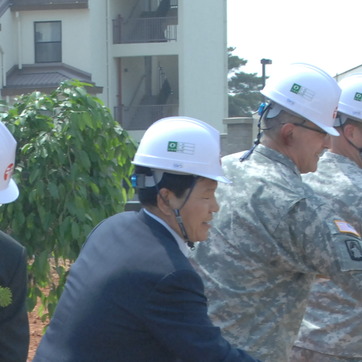
Material: hair